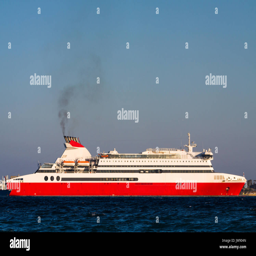
big red and white ferry boat